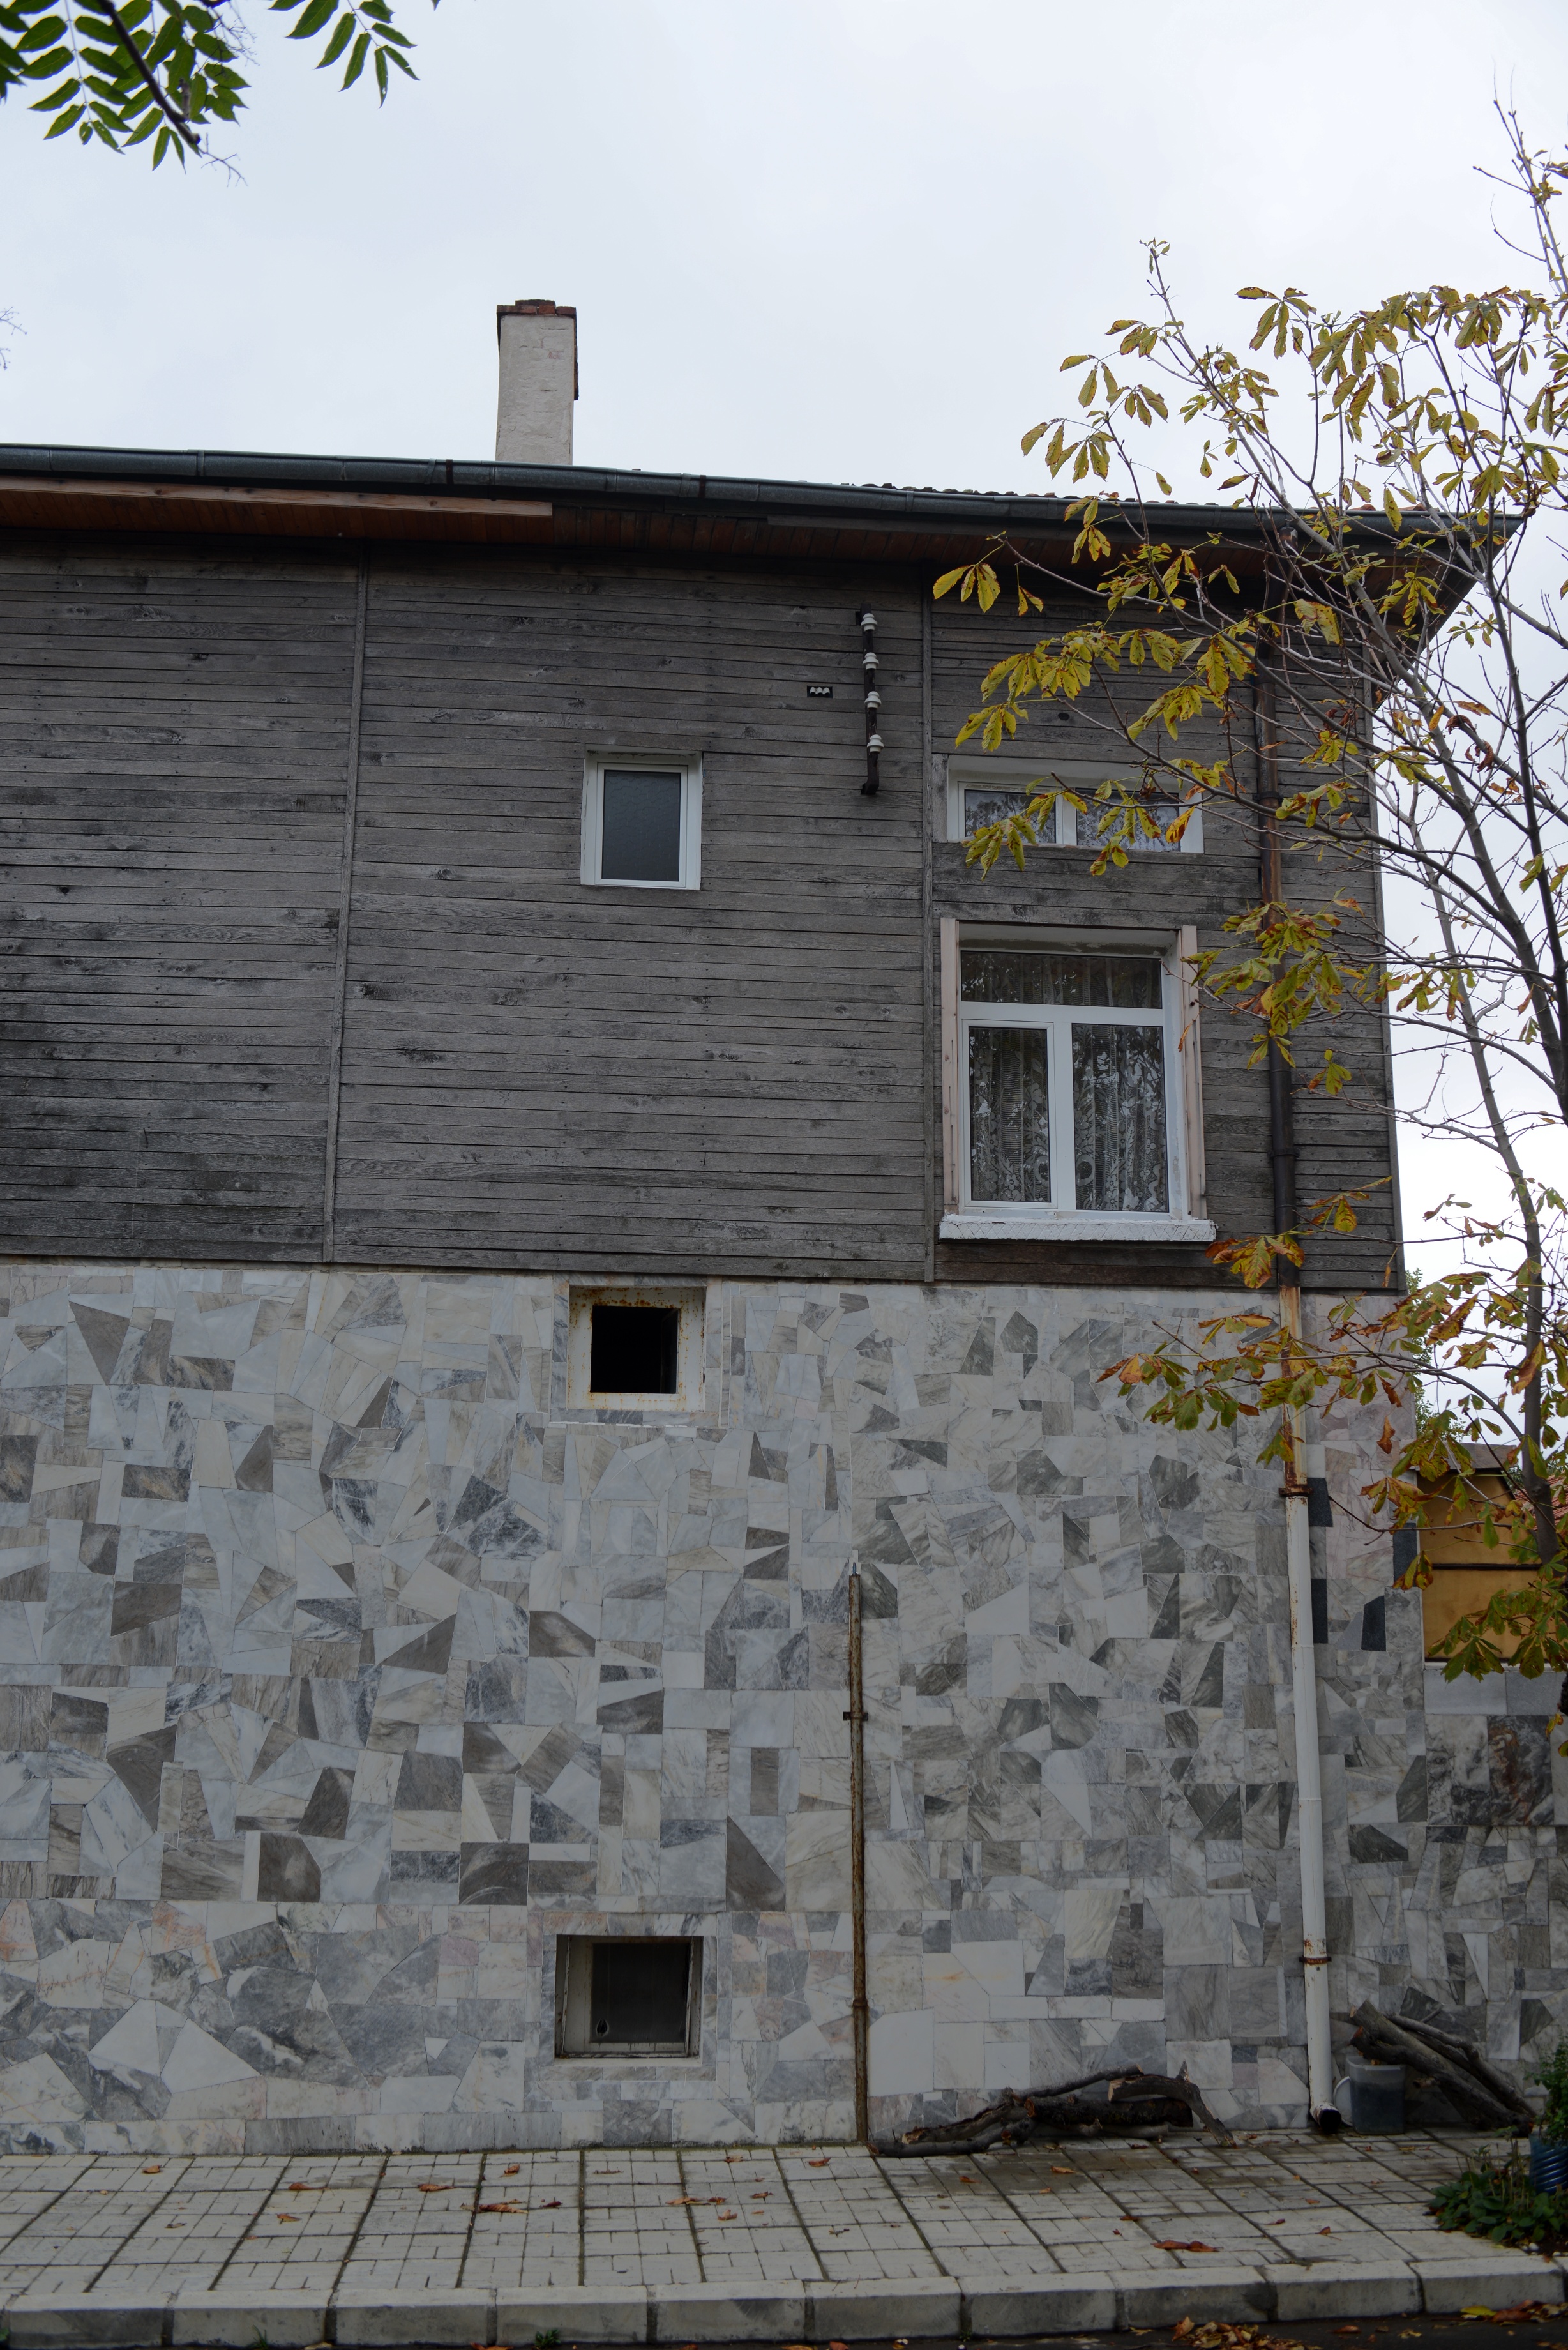
architecture, house, window, building, home, wall, europe, cottage, facade, nikon, 28, nikkor, d800, nikond800, bulgaria, nikkor357028, 3570, tsarevo, neighbourhood, urban area